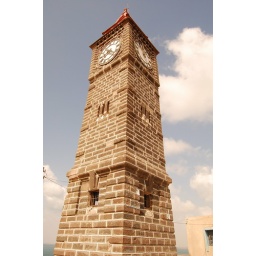
clock tower in eden (yemen)